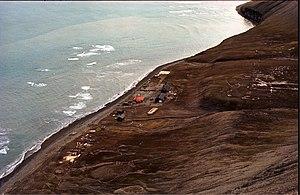
Hopen est une île dans l'archipel arctique du Svalbard.